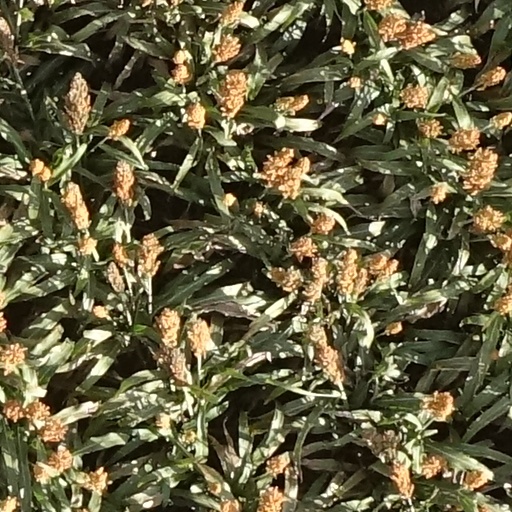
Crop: sorghum